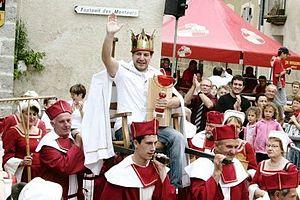
Le festival des menteurs est un festival annuel traditionnel élisant le « Roi des menteurs », se déroulant dans la ville de Moncrabeau, en Lot-et-Garonne. Une « Académie des menteurs » comprenant quarante membres existe depuis le XVIᵉ siècle, depuis que les habitants de la ville se flattaient d’être les plus grands menteurs gascons.